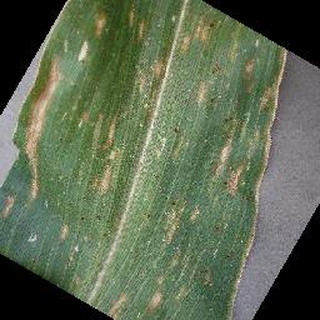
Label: corn_cercospora_leaf_spot